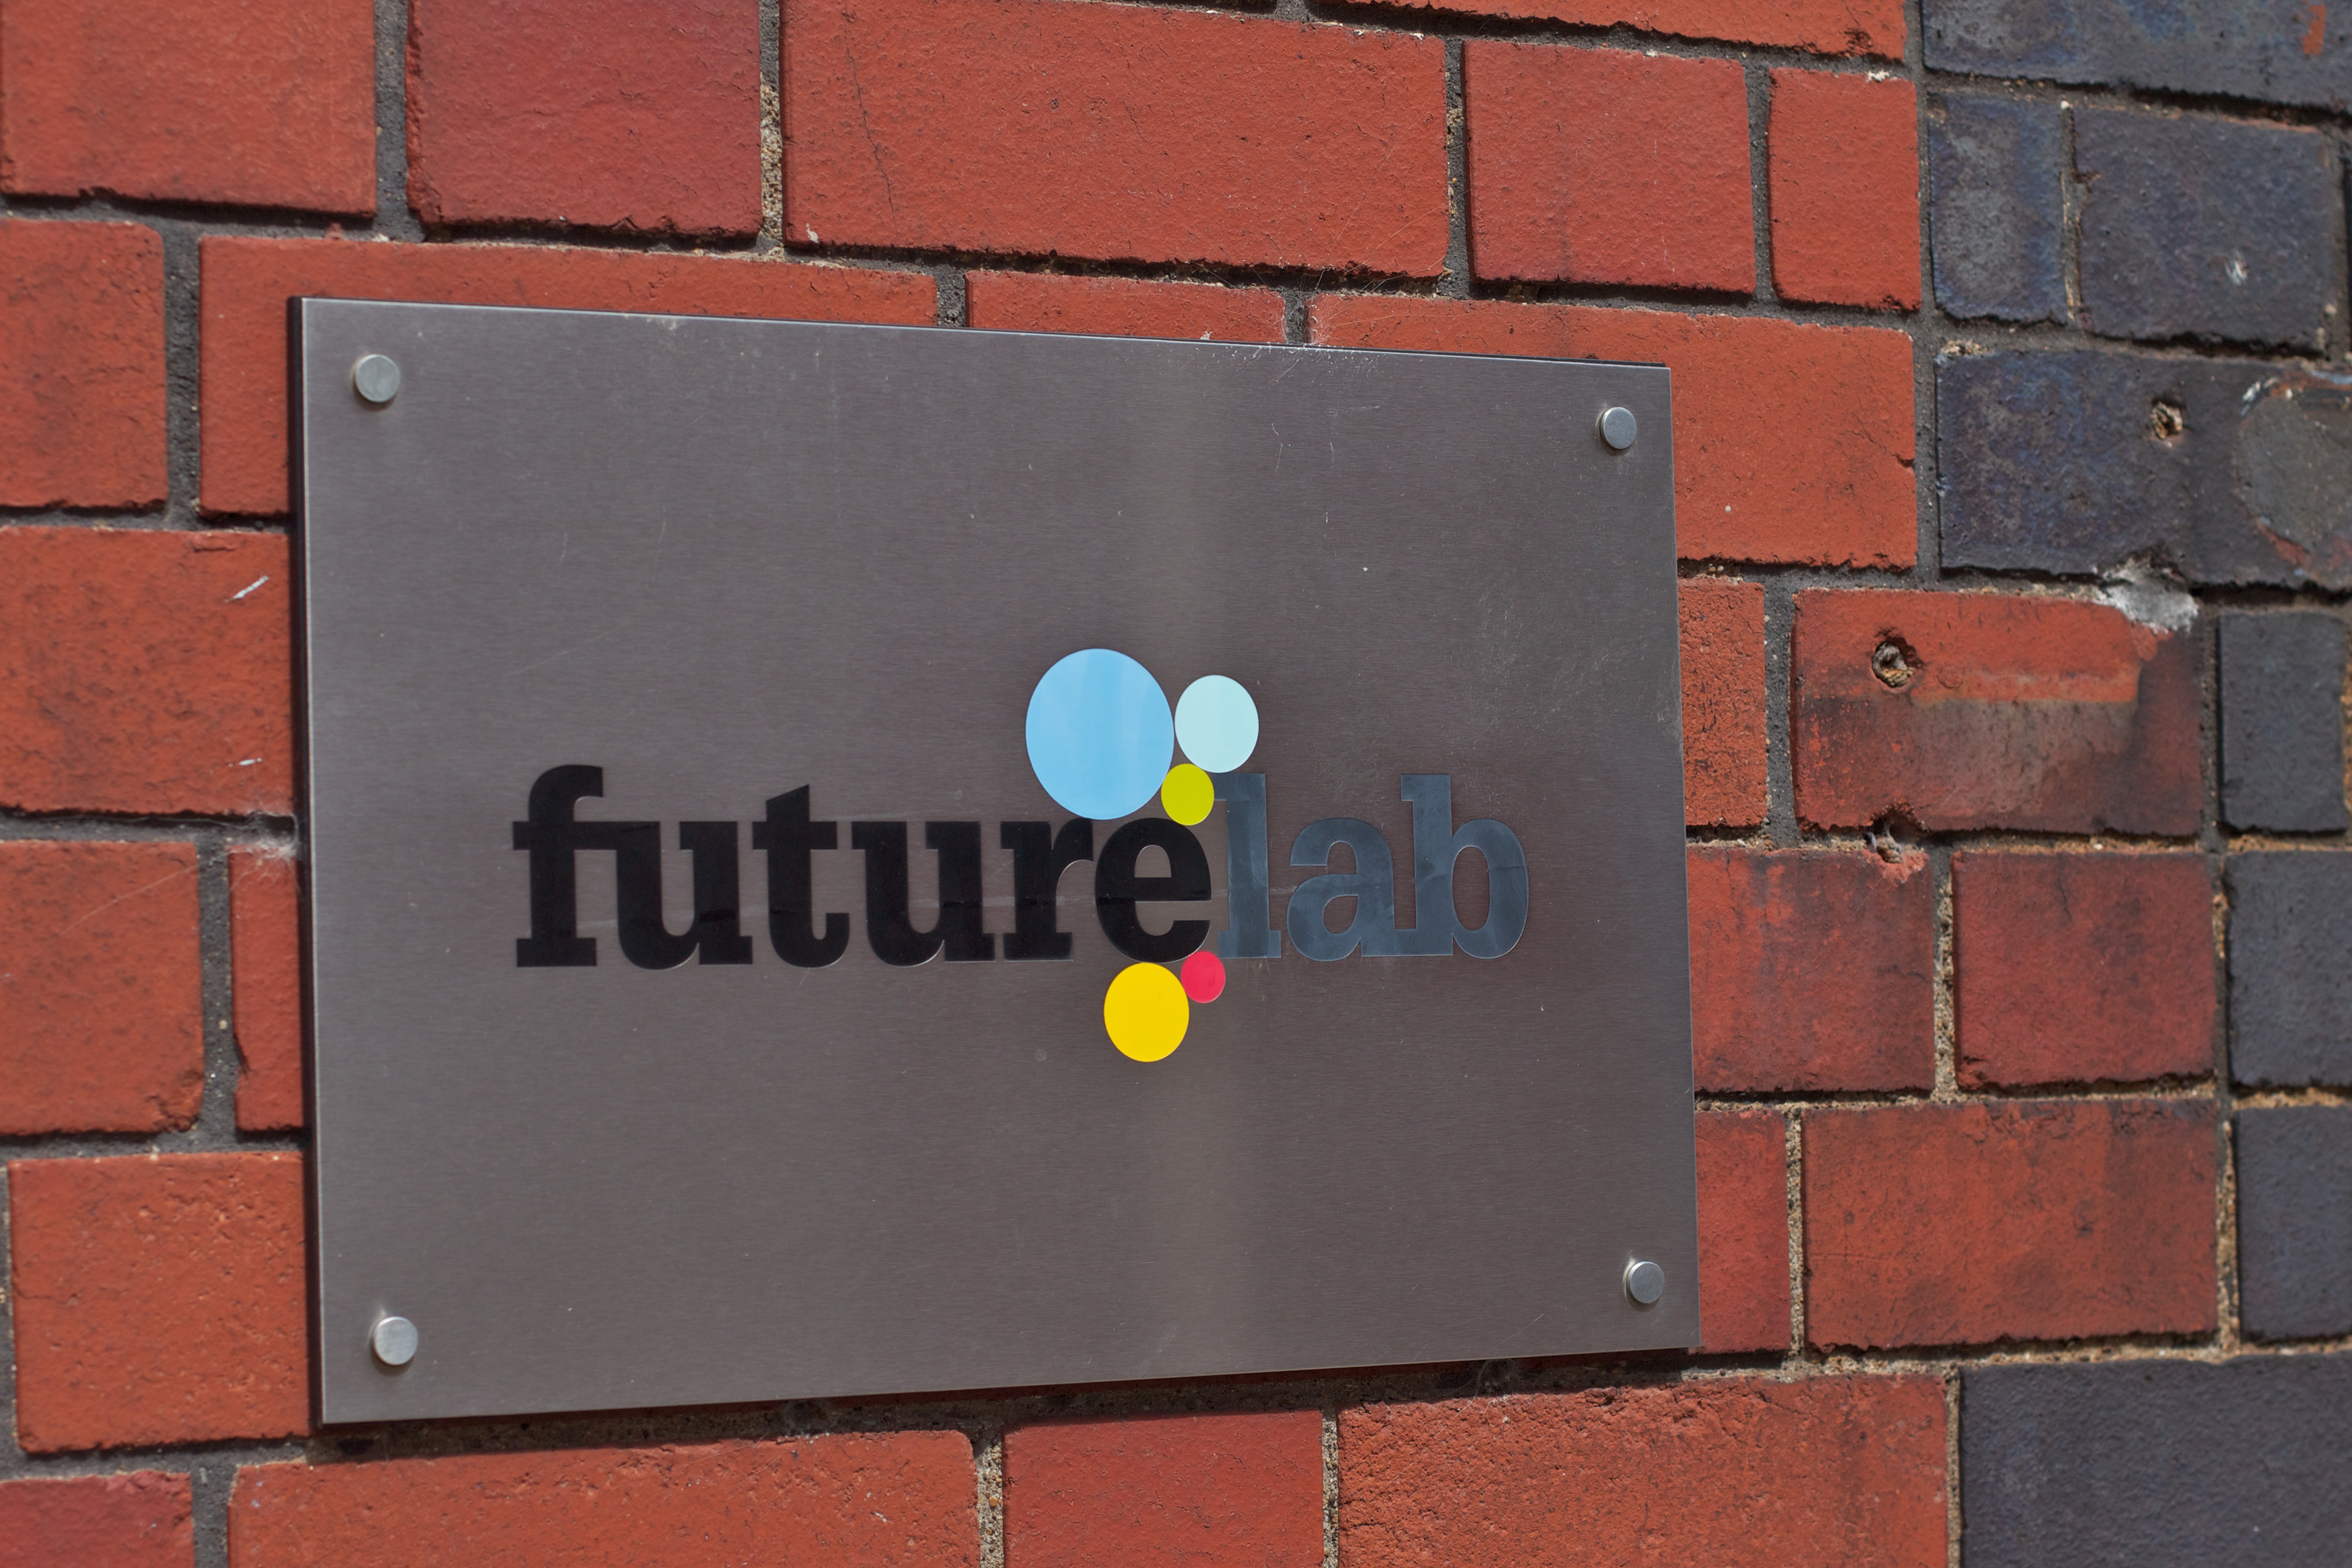
number, wall, sign, red, color, brick, signage, material, shape, fol2013, hgsepzfol, road surface